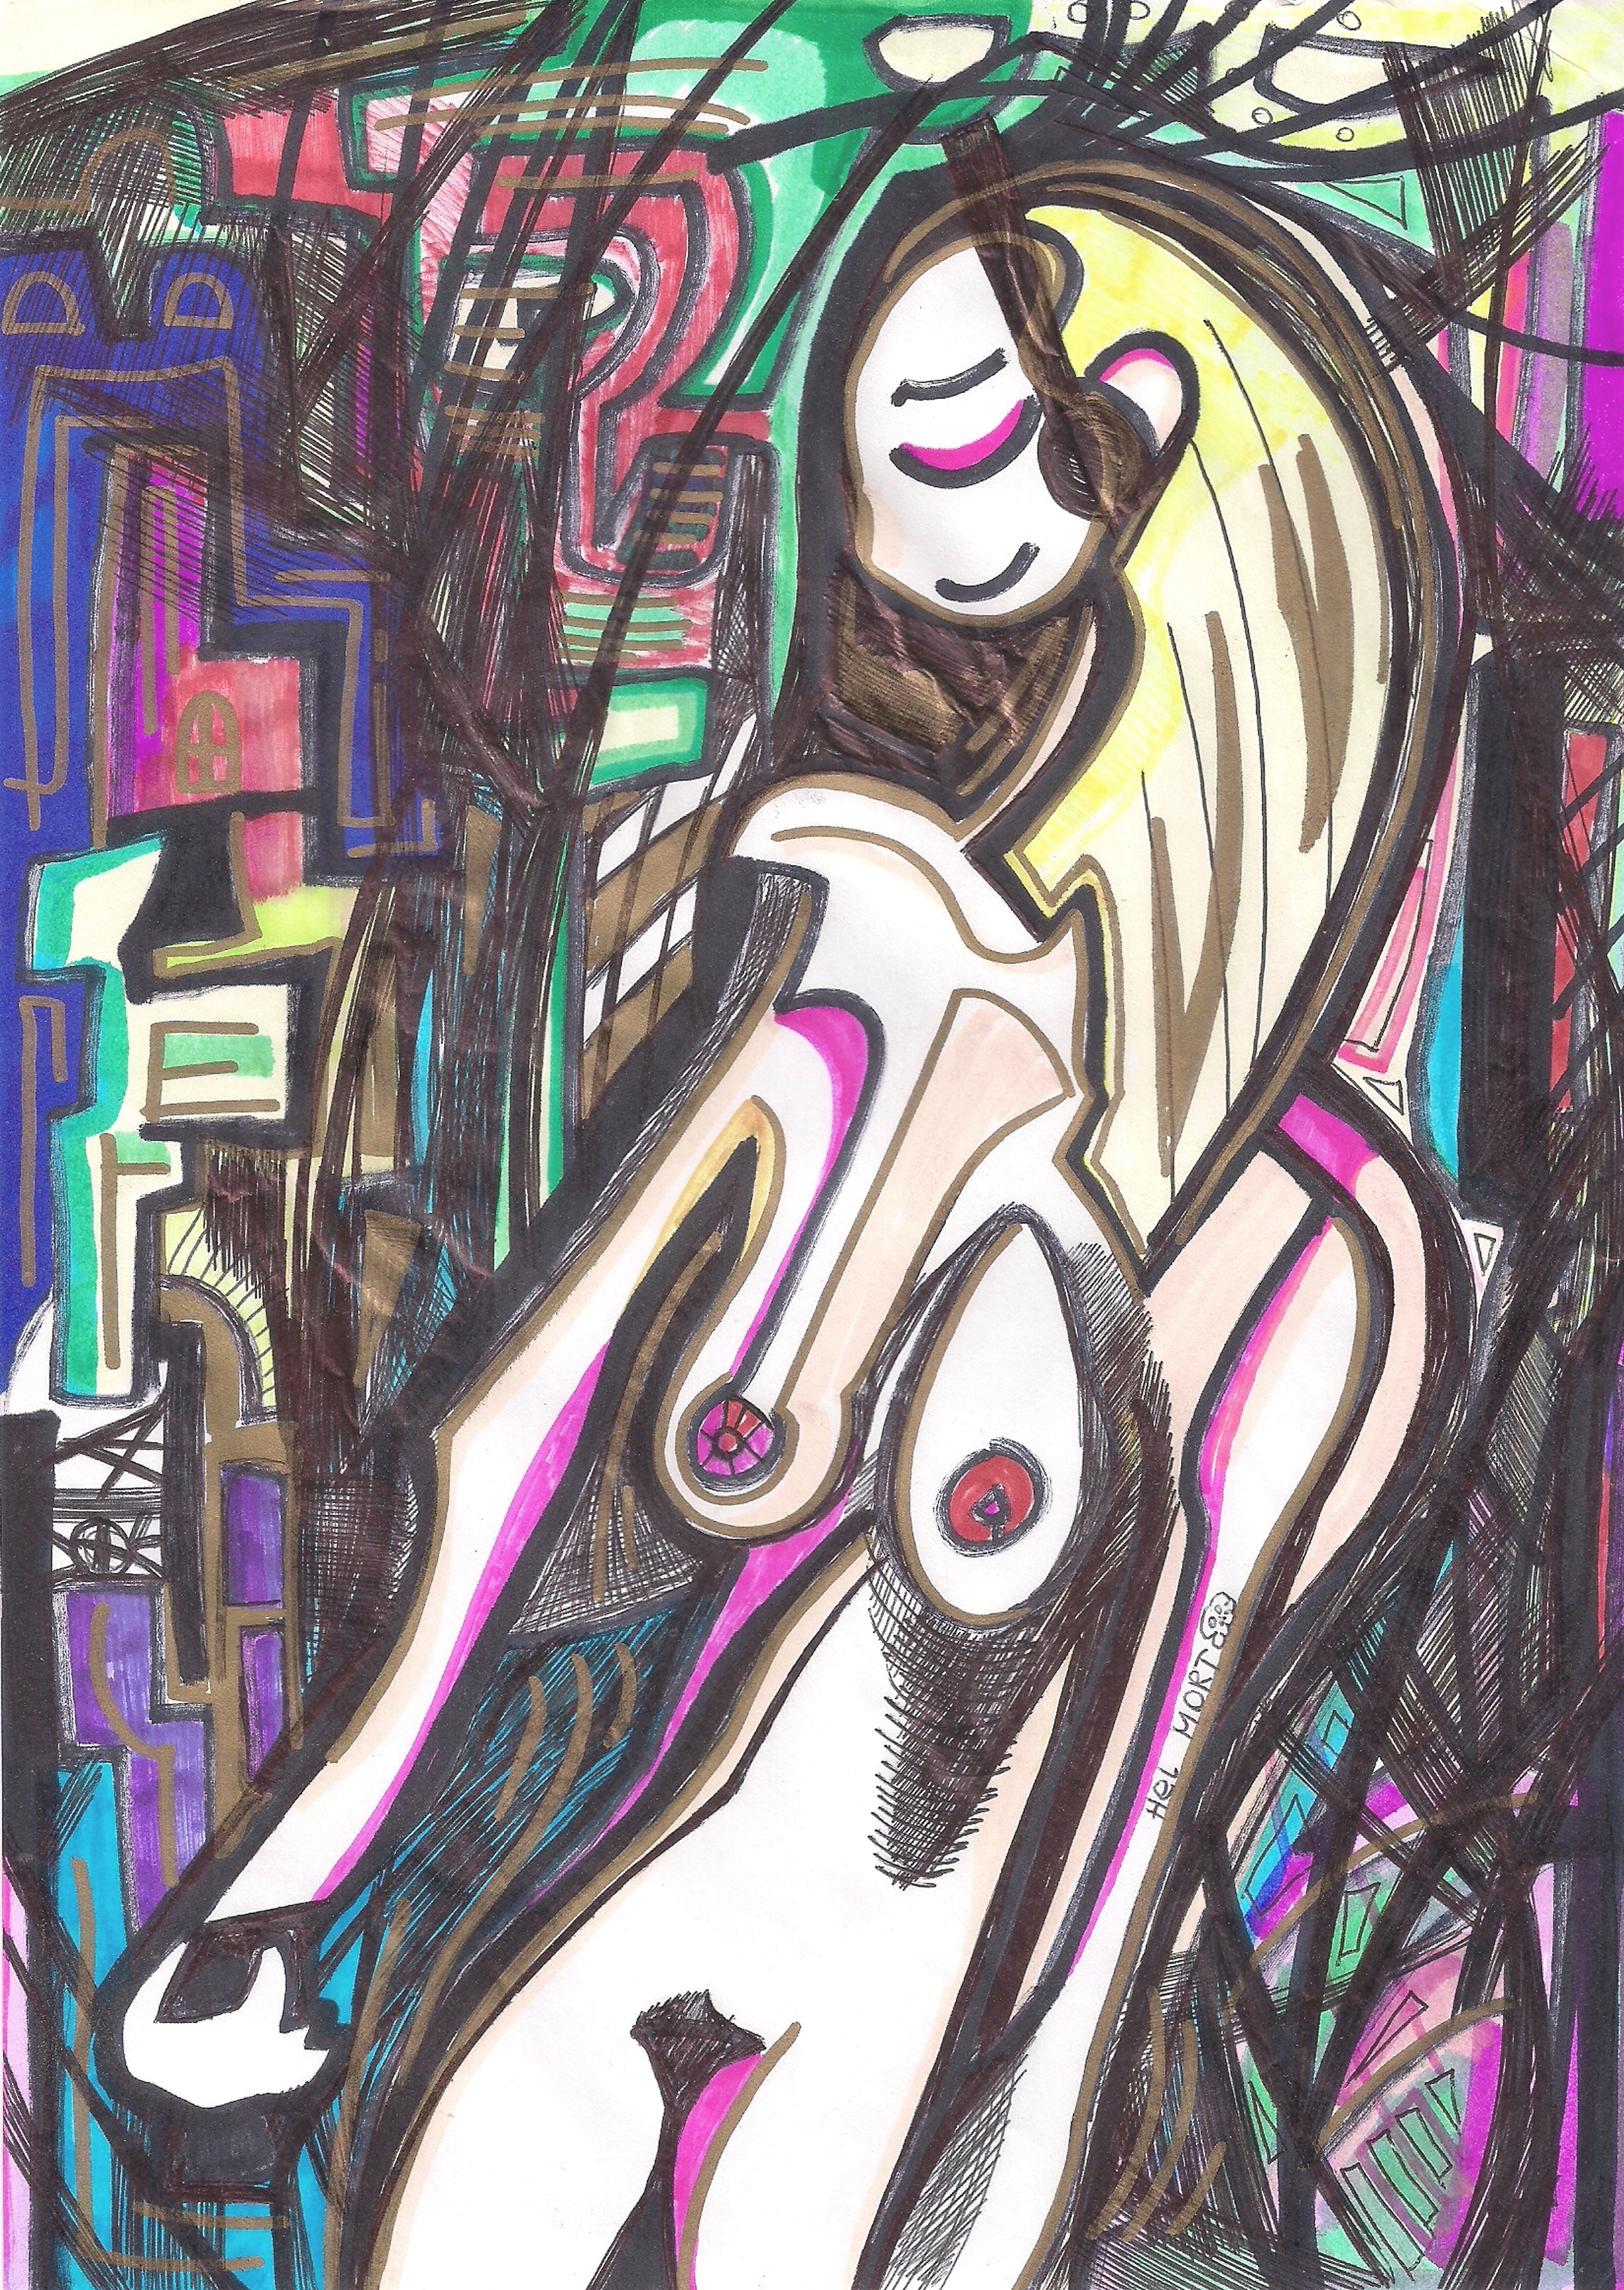
painting, art, artist, artwork, drawing, contemporary art, photography, illustration, paint, love, design, sketch, fine art, abstract art, creative, abstract, acrylic painting, nature, watercolor, art gallery, oil painting, gallery, modern art, abstract painting, digital art, contemporary painting, art collector, style, girl, woman, fashion, mort, Colorfulness, purple, violet, magenta, pink, lavender, visual arts, teal, Art paint, graffiti, doodle, psychedelic art, graphics